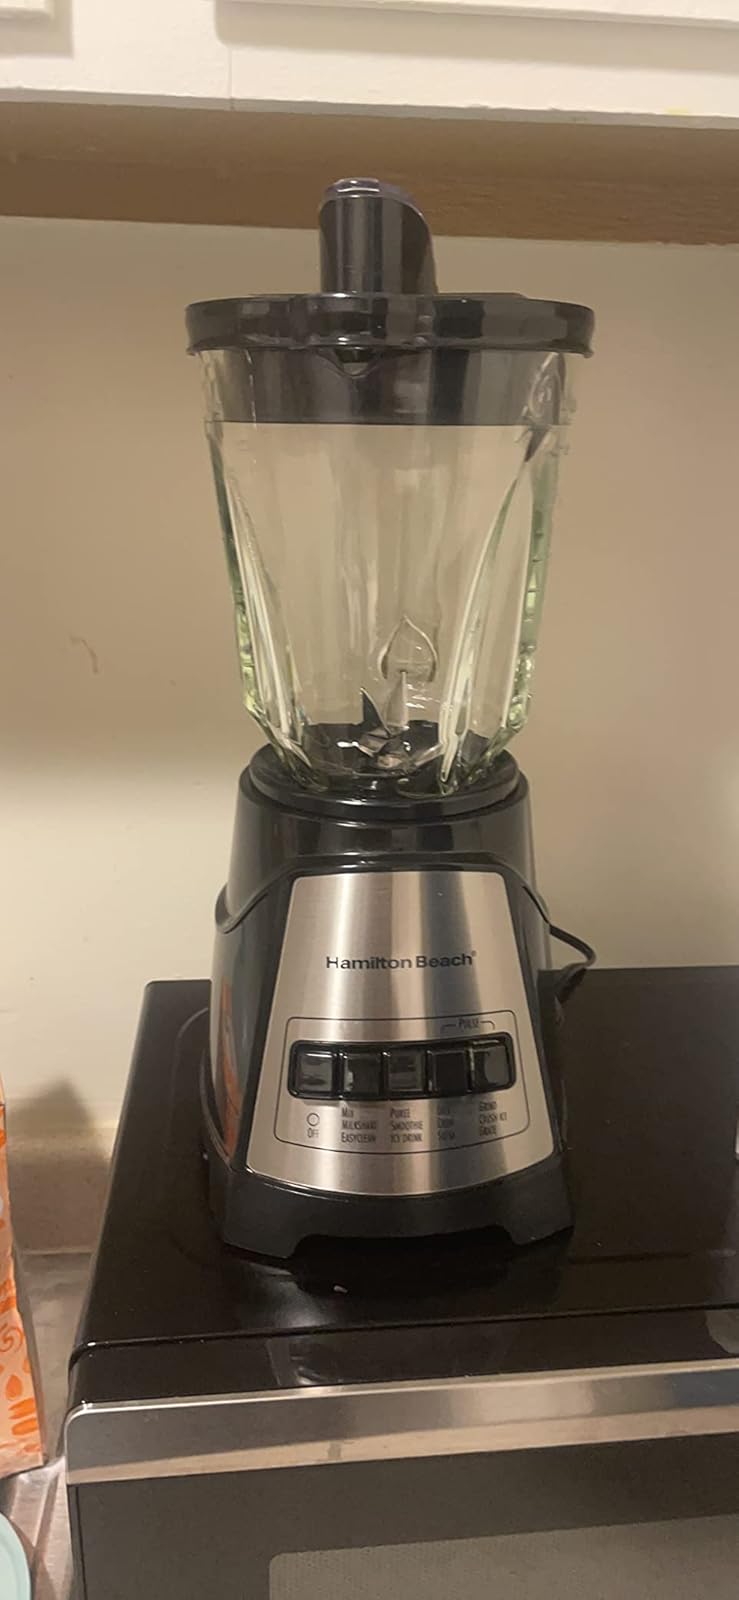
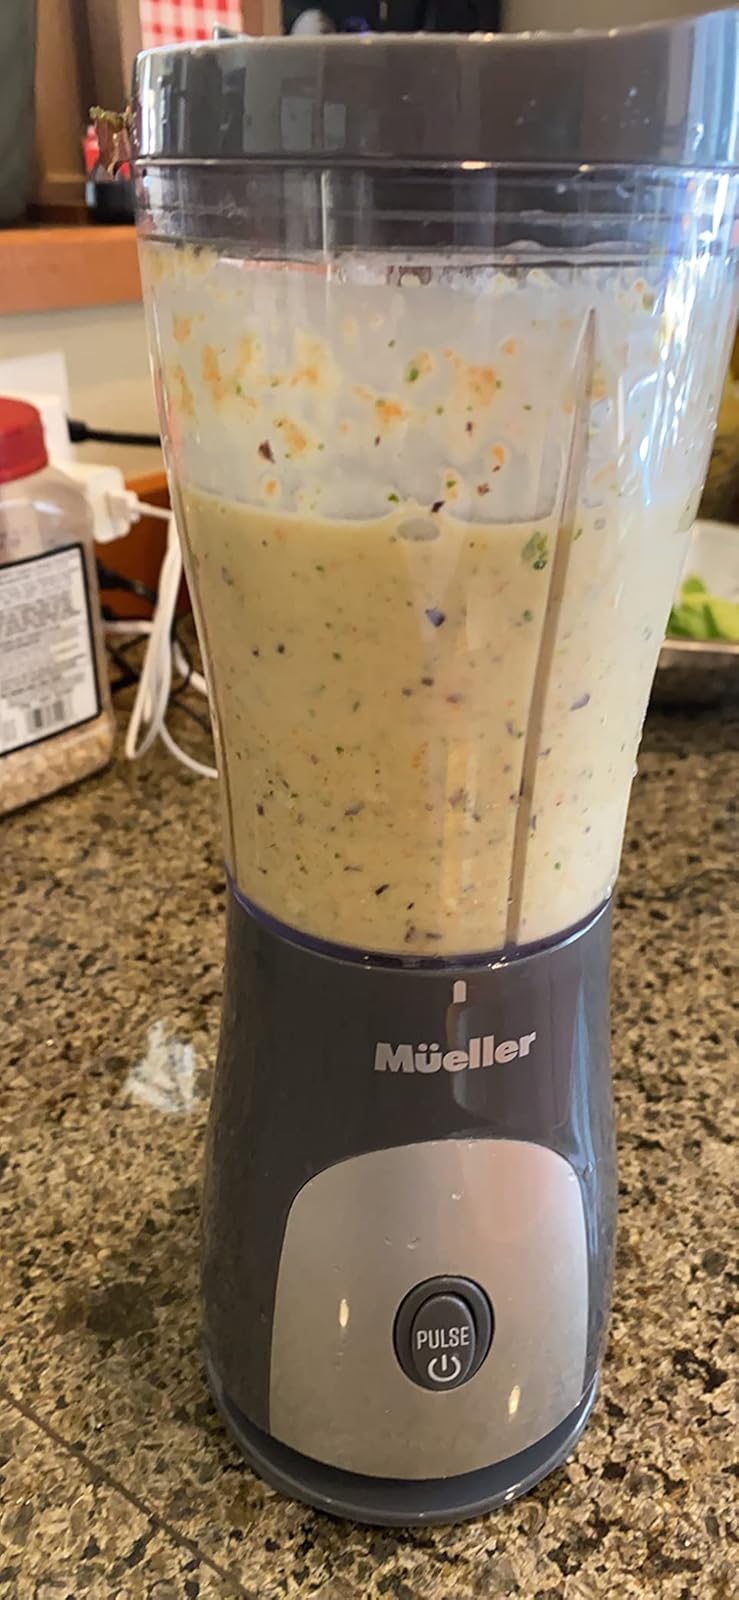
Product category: items_blender
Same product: no